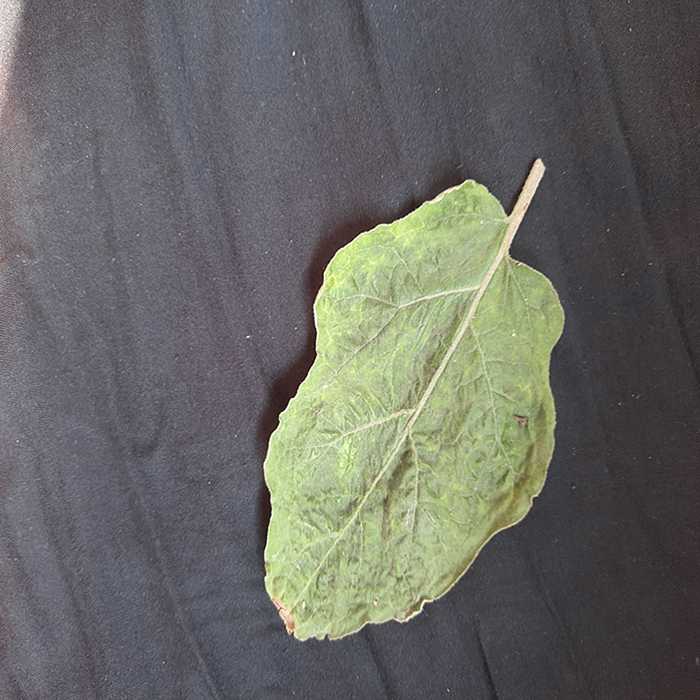
Plant: Eggplant
Label: Eggplant begomovirus